Antti Okkonen

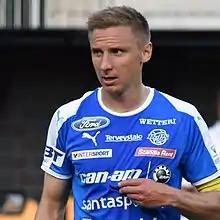
Okkonen with RoPS in 2018.

Antti Okkonen (born 6 June 1982) is a former footballer who played in Finland, Sweden, Denmark and Belgium. In addition, he played for the national team. He was a defensive midfielder.